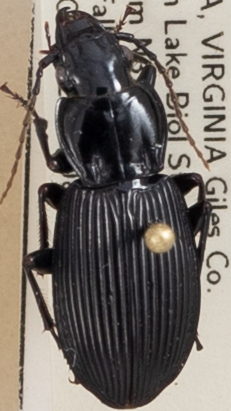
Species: Pterostichus lachrymosus
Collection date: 2019-06-18
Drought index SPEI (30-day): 0.36
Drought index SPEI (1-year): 2.09
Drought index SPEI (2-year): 2.09